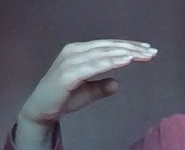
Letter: jeem